List of communications ministers of Russia

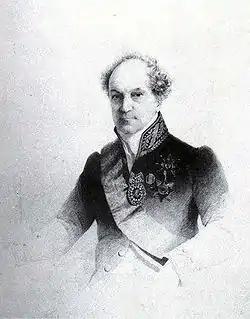

This list of ministers of communications of Russia contains the names of the people who held this position in the Russian Empire, the Russian Soviet Federative Socialist Republic, the Soviet Union and the modern Russian Federation.